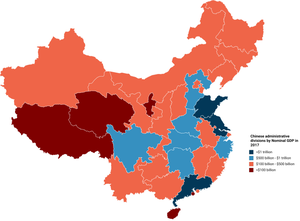
Cet article dresse une liste des subdivisions de la République populaire de Chine par produit intérieur brut.